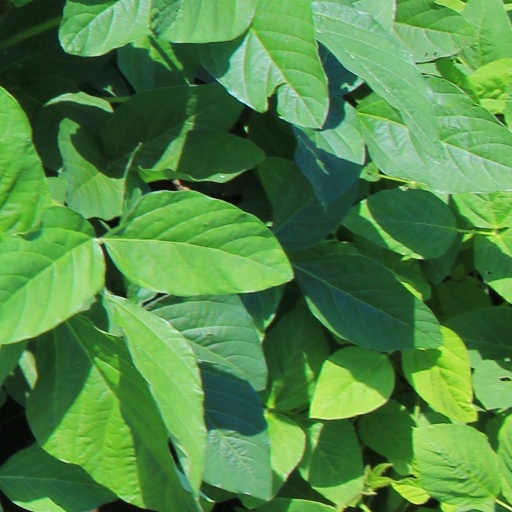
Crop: soybean